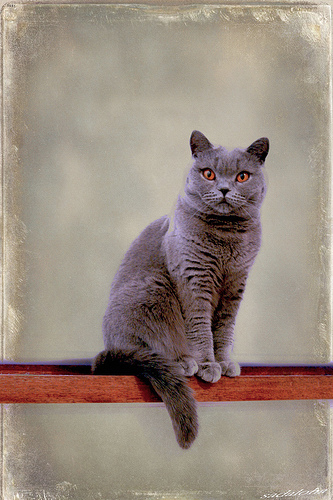
Breed: british shorthair